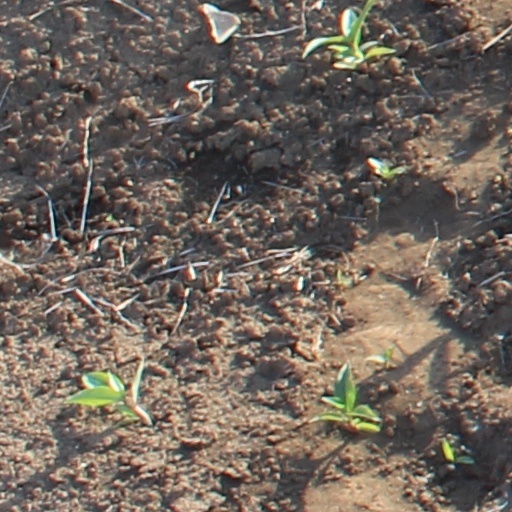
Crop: wheat